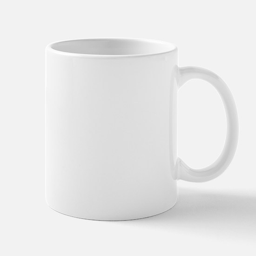
person is over the hill mug